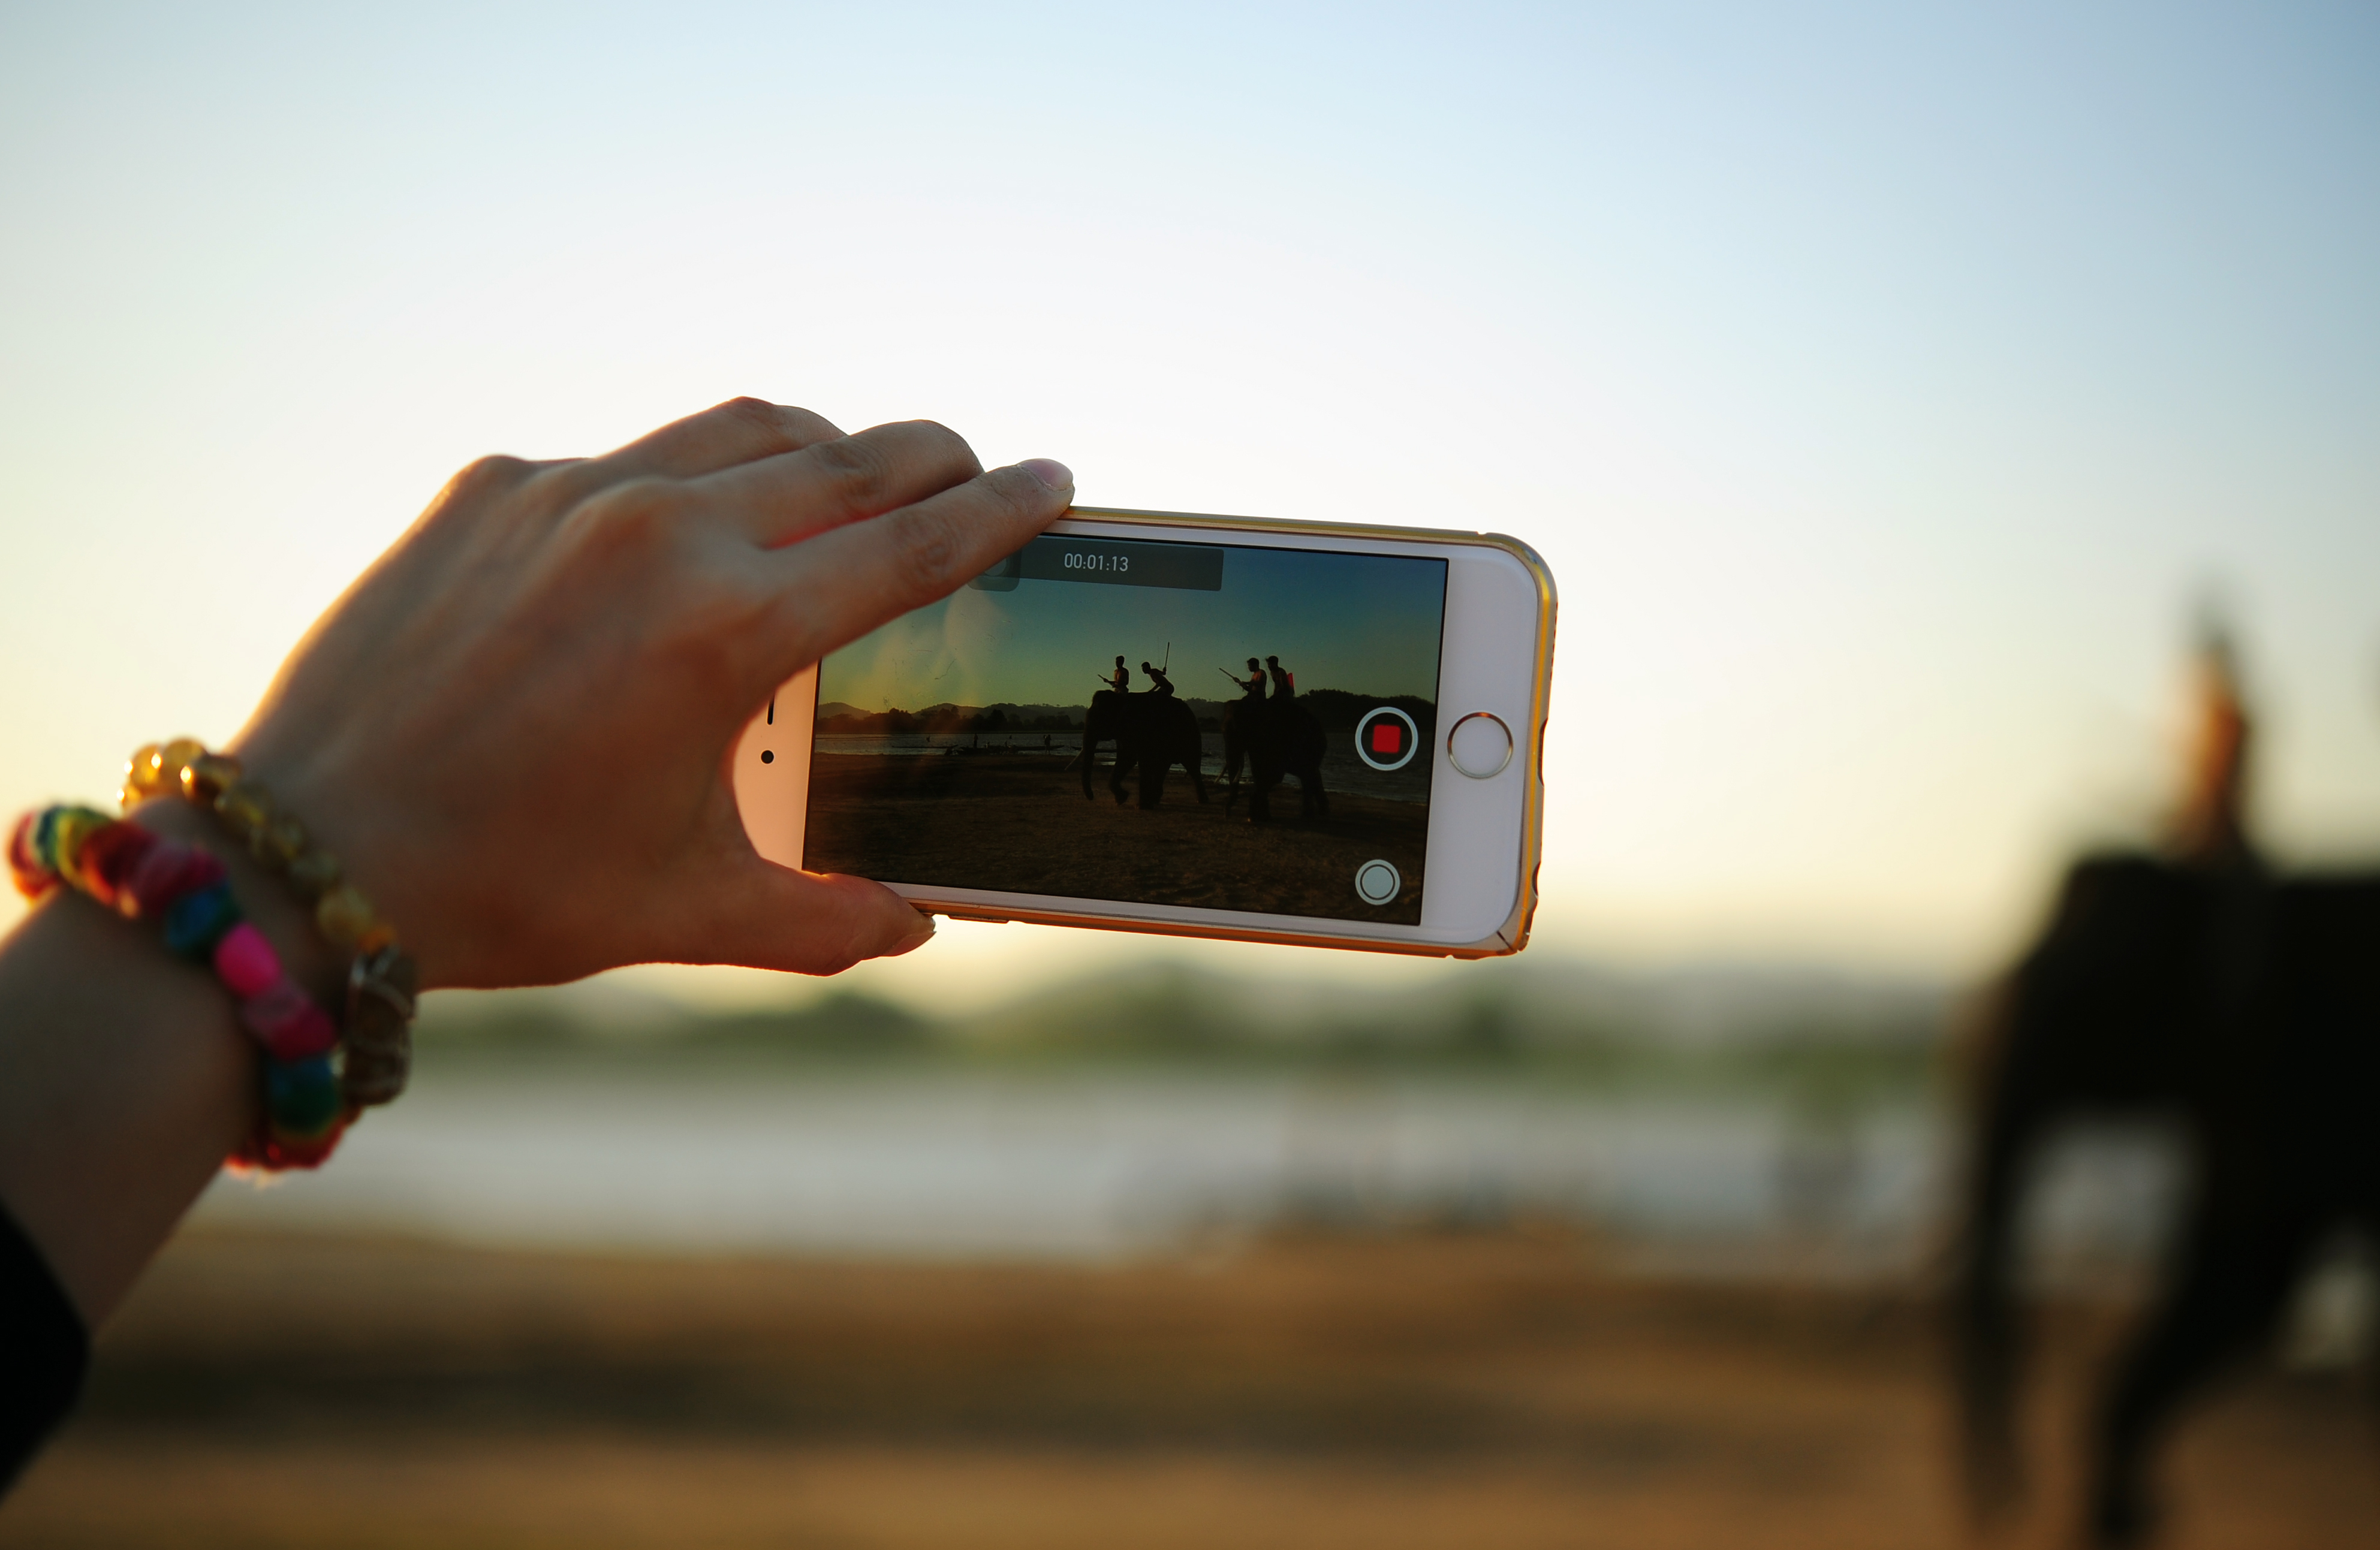
smartphone, hand, light, woman, photography, color, macro, lady, video, picture, photograph, image, elephants, single lens reflex camera